YugabyteDB

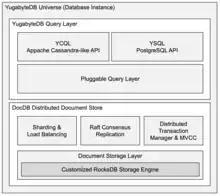
YugabyteDB Architecture

The storage engine consists of a customized RocksDB combined with sharding and load balancing algorithms for the data. In addition, the Raft consensus algorithm controls the replication of data between the nodes. There is also a Distributed transaction manager and Multiversion concurrency control (MVCC) to support distributed transactions.